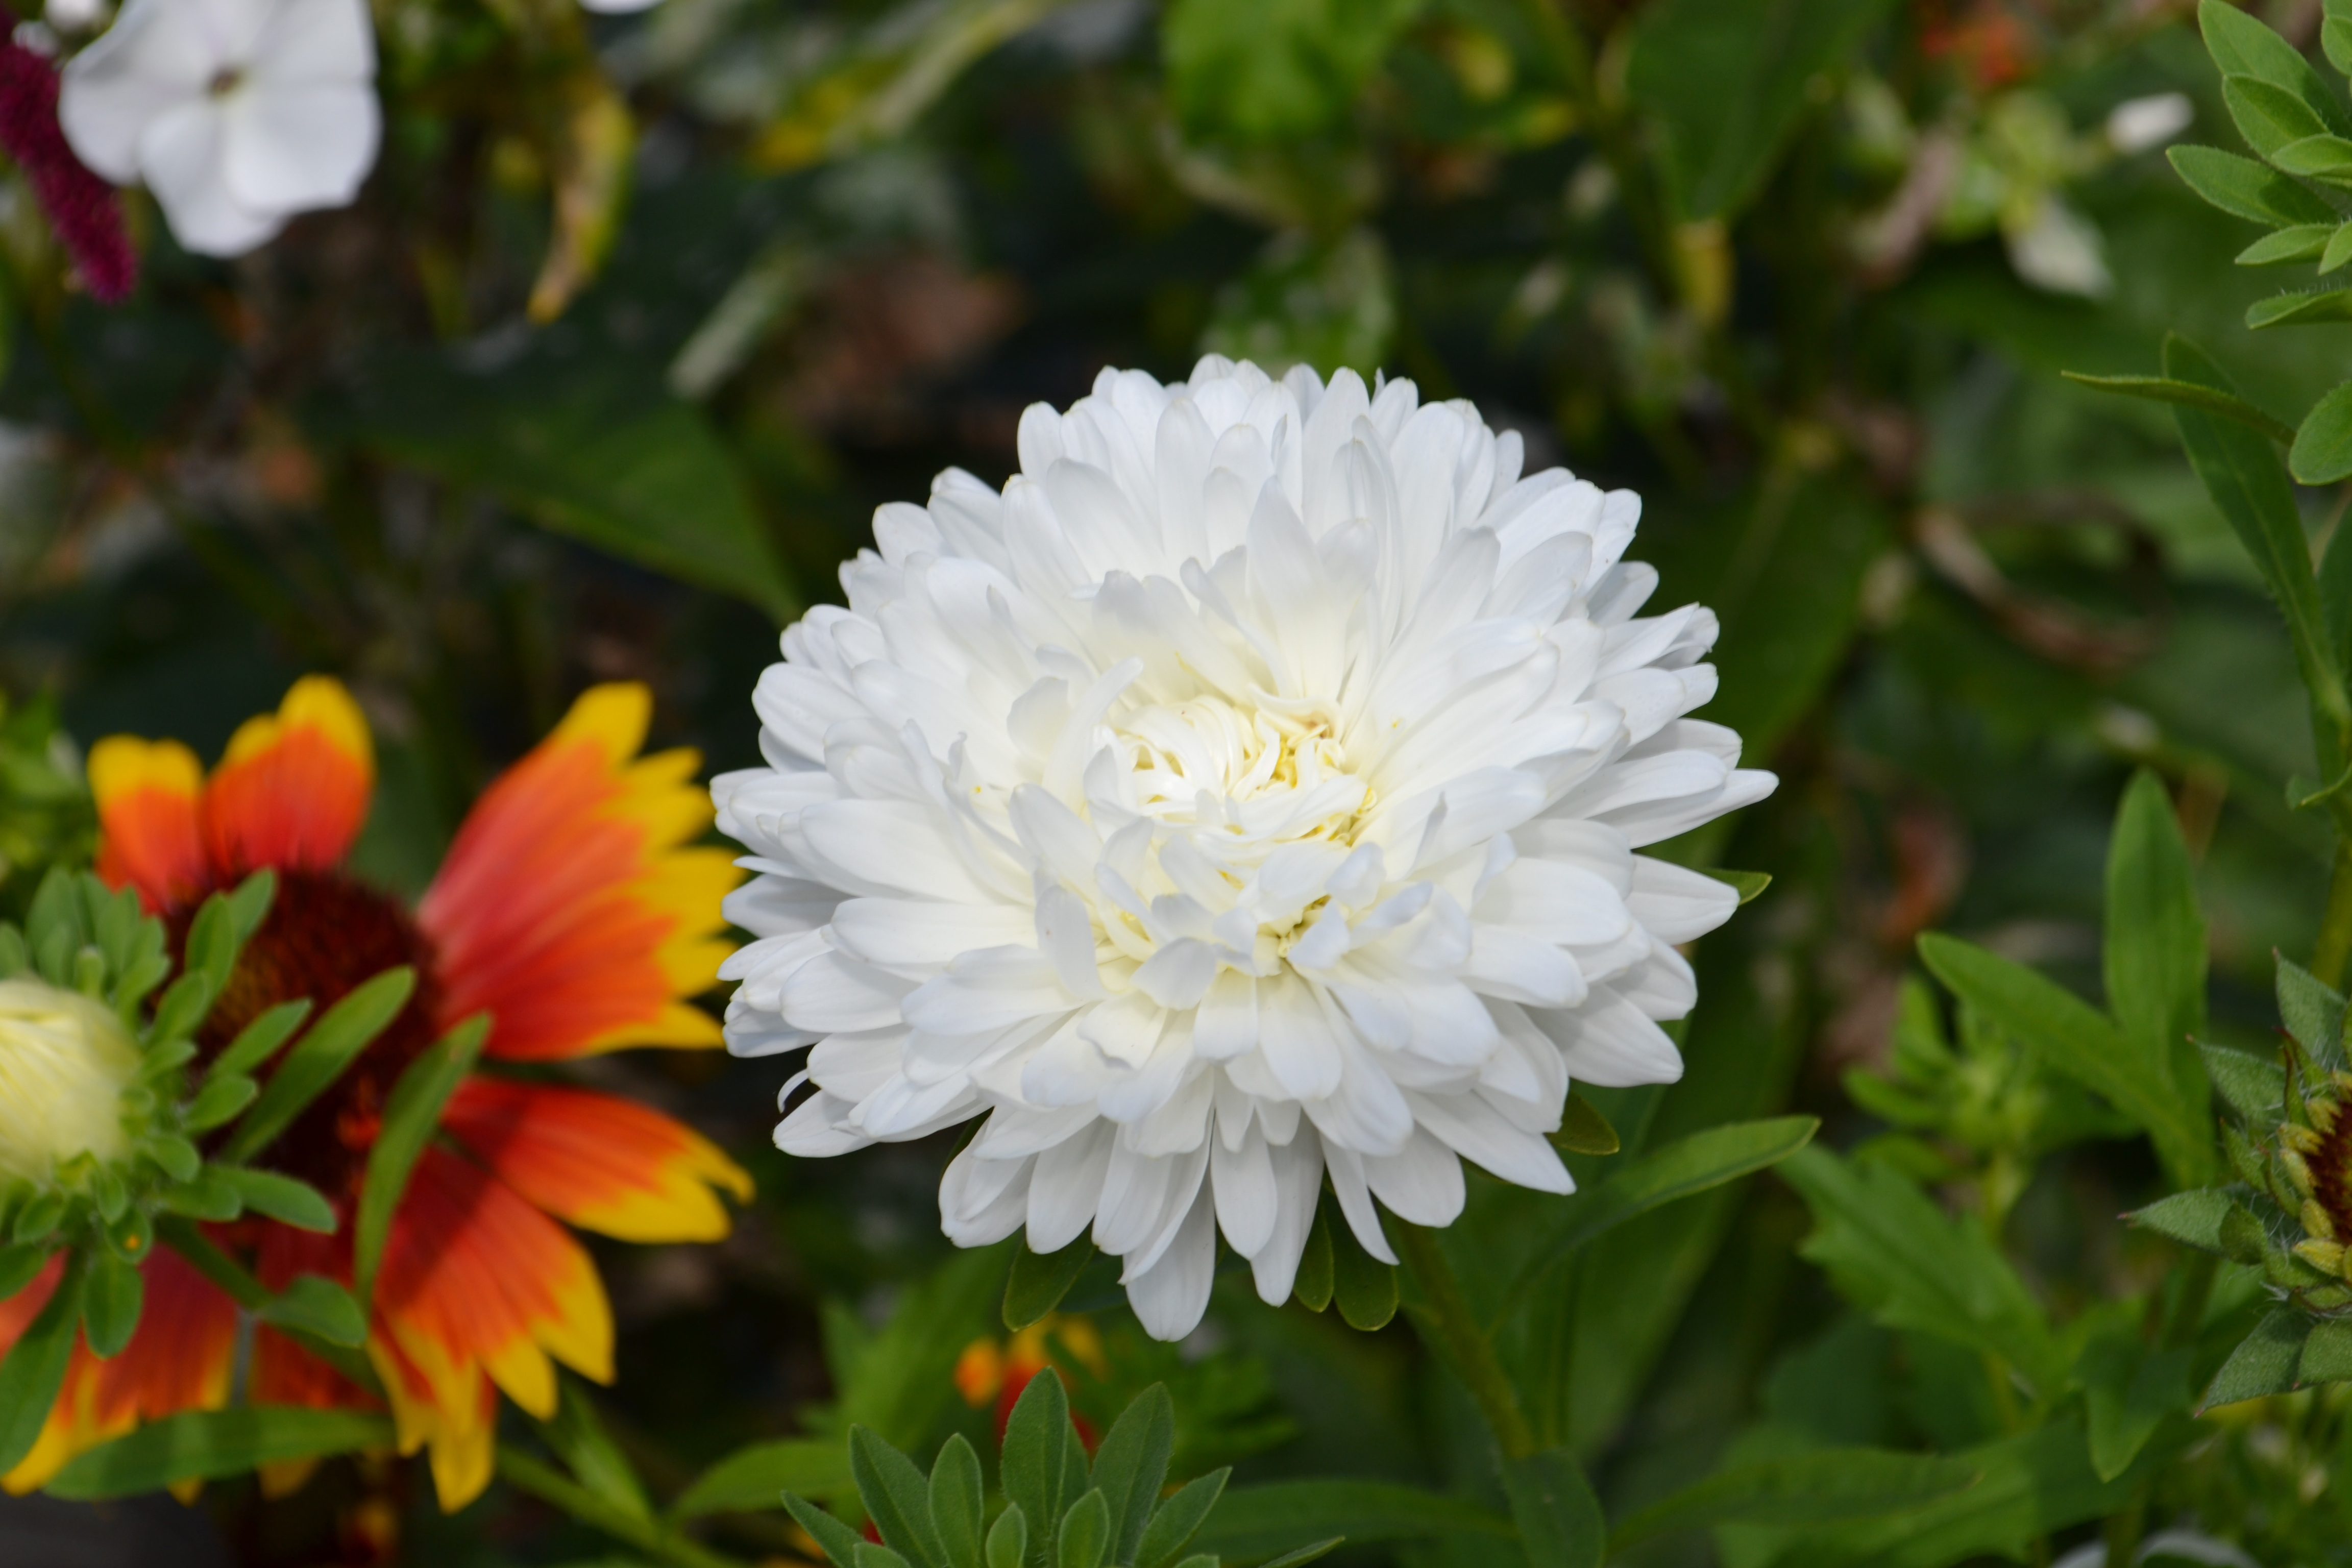
nature, plant, sun, white, flower, petal, summer, vacation, daisy, botany, closeup, flora, wildflower, flowers, outdoors, bright, beauty, beautiful, day, botanical garden, garden flowers, garden flower, flowering plant, daisy family, vladivostok, annual plant, land plant, marguerite daisy, chrysanths